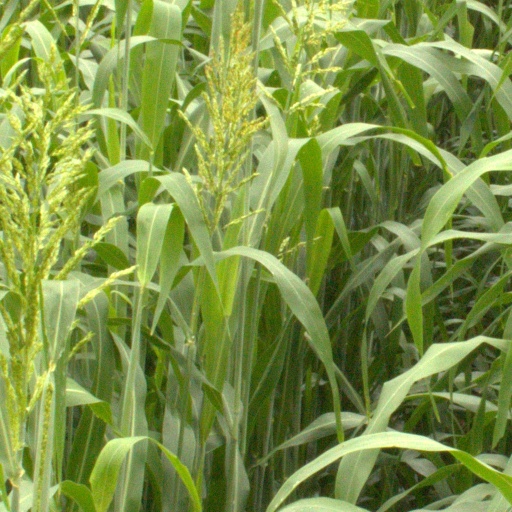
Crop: sorghum